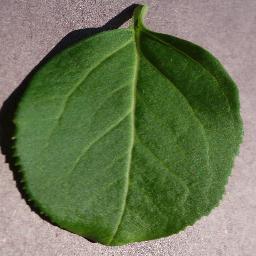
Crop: cherry
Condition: (including_sour)_healthy